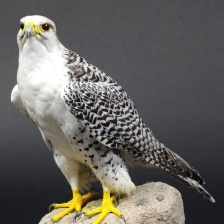
Species: GYRFALCON
Scientific name: FALCO RUSTICOLUS